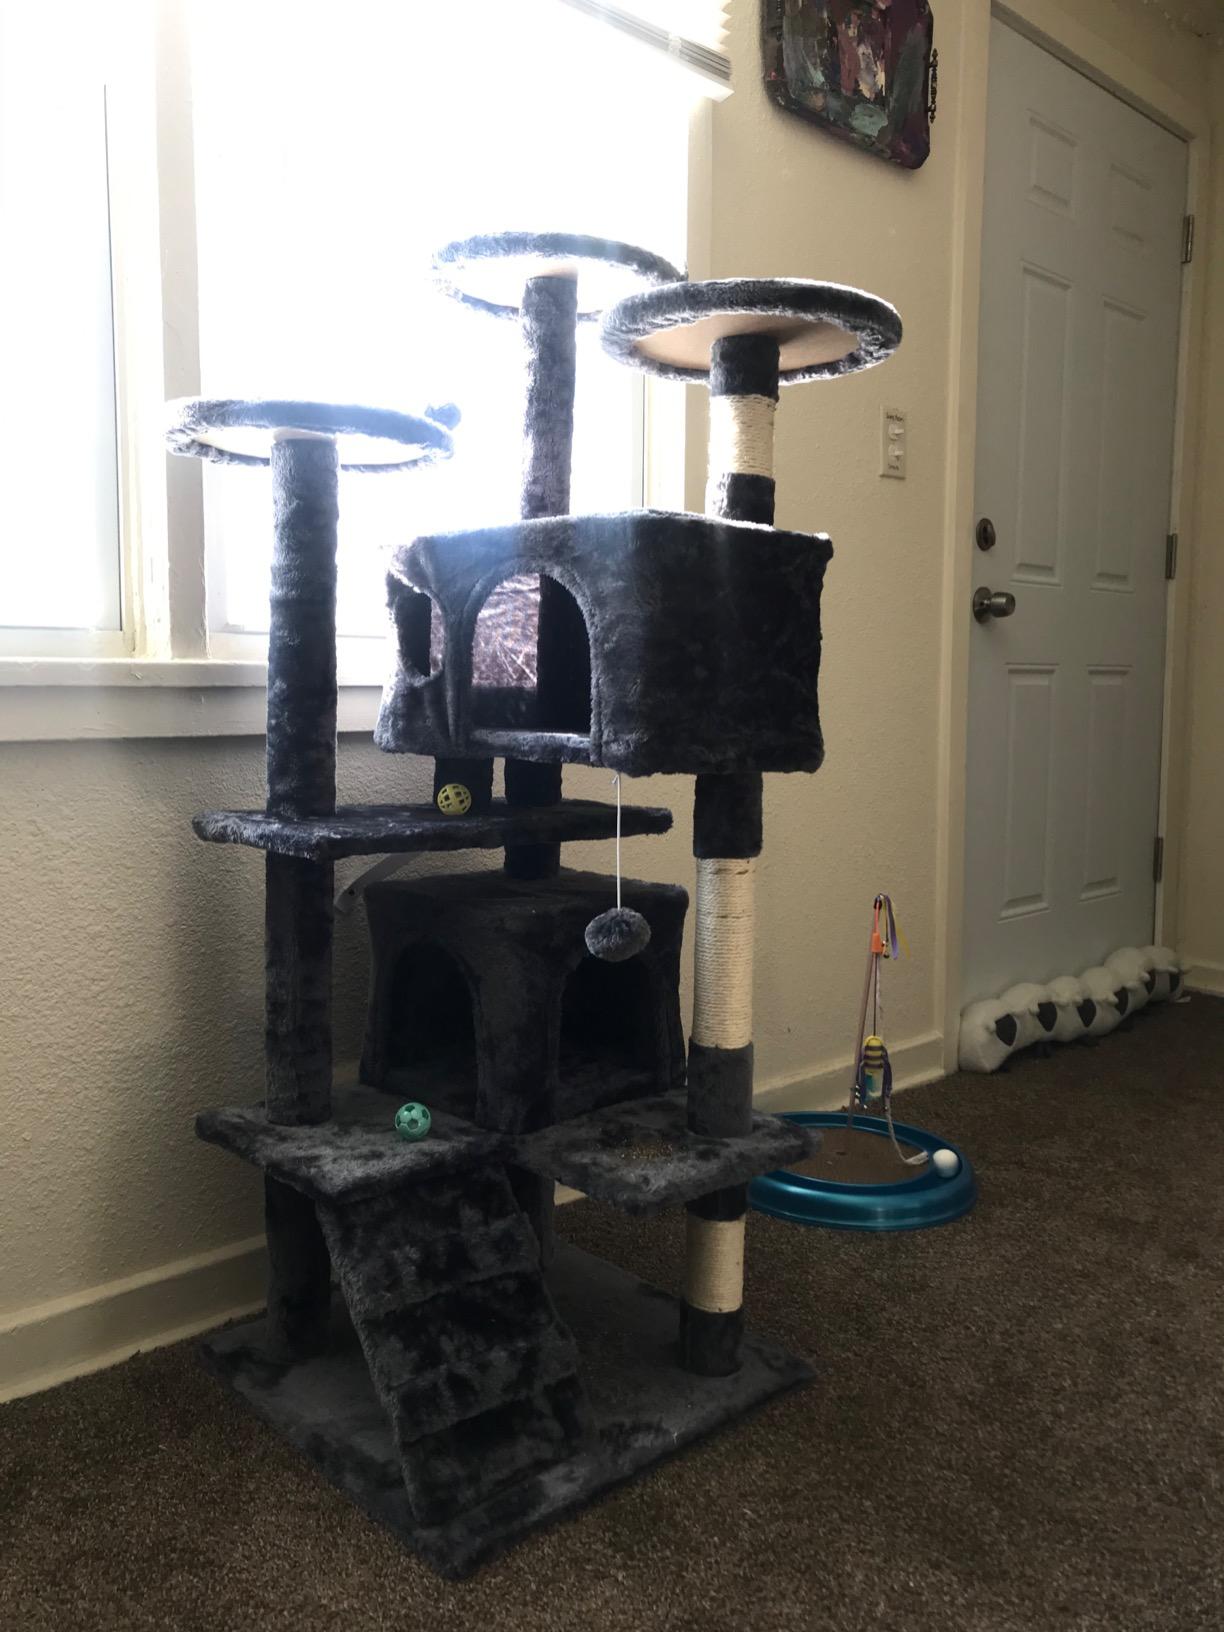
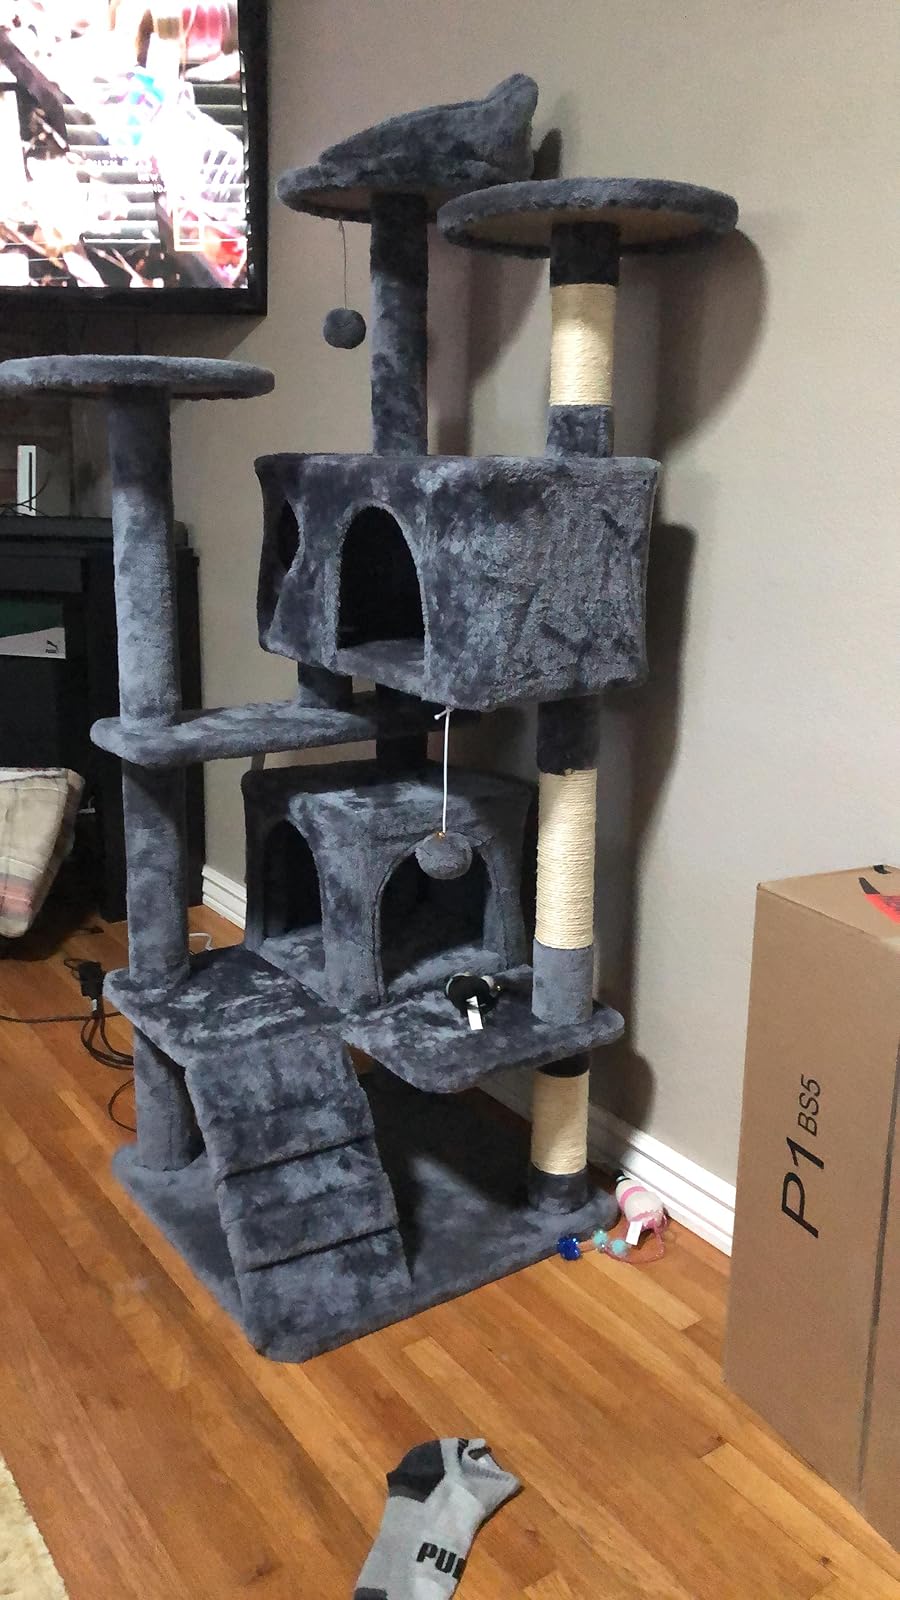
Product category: items_cat tree
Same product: yes